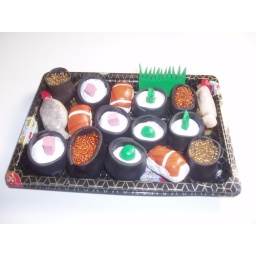
18 varied sushi plus 2 grass in plastic tray.